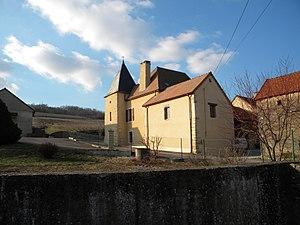
Change (Saône-et-Loire, France). Hameau de Marcheseuil, maison ancienne rue de Rème. Au fond à gauche la montagne de Rème.